Spearman's rank correlation coefficient

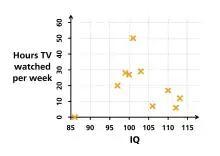
Chart of the data presented. It can be seen that there might be a negative correlation, but that the relationship does not appear definitive.

That the value is close to zero shows that the correlation between IQ and hours spent watching TV is very low, although the negative value suggests that the longer the time spent watching television the lower the IQ. In the case of ties in the original values, this formula should not be used; instead, the Pearson correlation coefficient should be calculated on the ranks (where ties are given ranks, as described above).